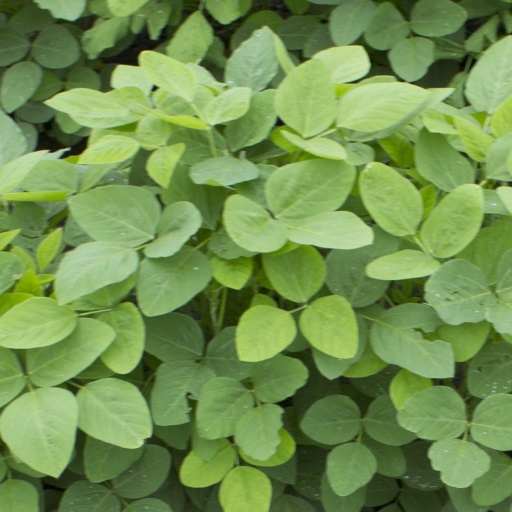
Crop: soybean